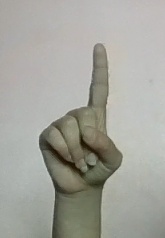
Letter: bb